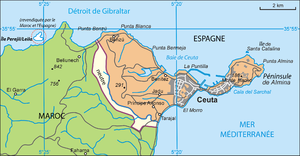
La Punta Almina est l'extrémité orientale de la péninsule d'Almina sur laquelle est bâtie la ville de Ceuta. Elle marque l'entrée sud du détroit de Gibraltar, dans la mer Méditerranée, à 24 km de la Punta de Europa, qui en marque l'entrée nord, à Gibraltar.
La barrière de Ceuta, ou Valla de Ceuta, est une barrière physique de séparation entre le Maroc et la ville autonome espagnole de Ceuta, sur la côte africaine. Son but est d'arrêter l'immigration illégale et la contrebande.
Ceuta [s̻ət̪a] est une ville autonome espagnole sur la côte nord de l'Afrique ayant une frontière directe avec le Maroc. Située sur le côté africain du détroit de Gibraltar, en face de la péninsule Ibérique, à environ quinze kilomètres des côtes de la province espagnole de Cadix. Elle est revendiquée par le Maroc depuis 1956 et ce, bien que la majorité de sa population soit attacheé à rester espagnole.
L'îlot Persil ou îlot Leïla est un territoire situé en Méditerranée, à 200 m de la côte marocaine et à 8 km à l'ouest de l'enclave espagnole de Ceuta. Ce territoire réduit, accidenté, aride et occasionnellement fréquenté par des bergers marocains lors de la marée basse, est surtout connu pour être un territoire contesté. Sa souveraineté demeure en effet disputée par l'Espagne et le Maroc et qui tous deux le revendiquent en s'appuyant sur des données géographiques et historiques. En effet, dès 1415 le territoire est considéré comme appartenant au Portugal, mais en 1688, à la suite de sa sécession, le Portugal reconnaît toutefois la souveraineté de ce territoire aux Espagnols au même titre que Ceuta qui ne souhaitait pas revenir dans le giron du Portugal.